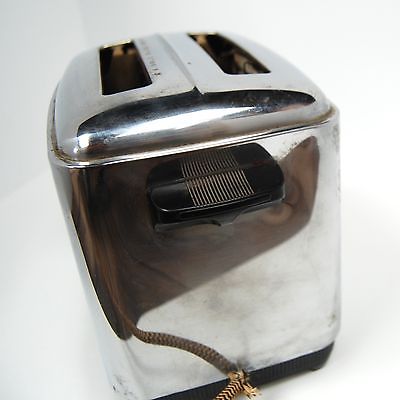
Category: toaster